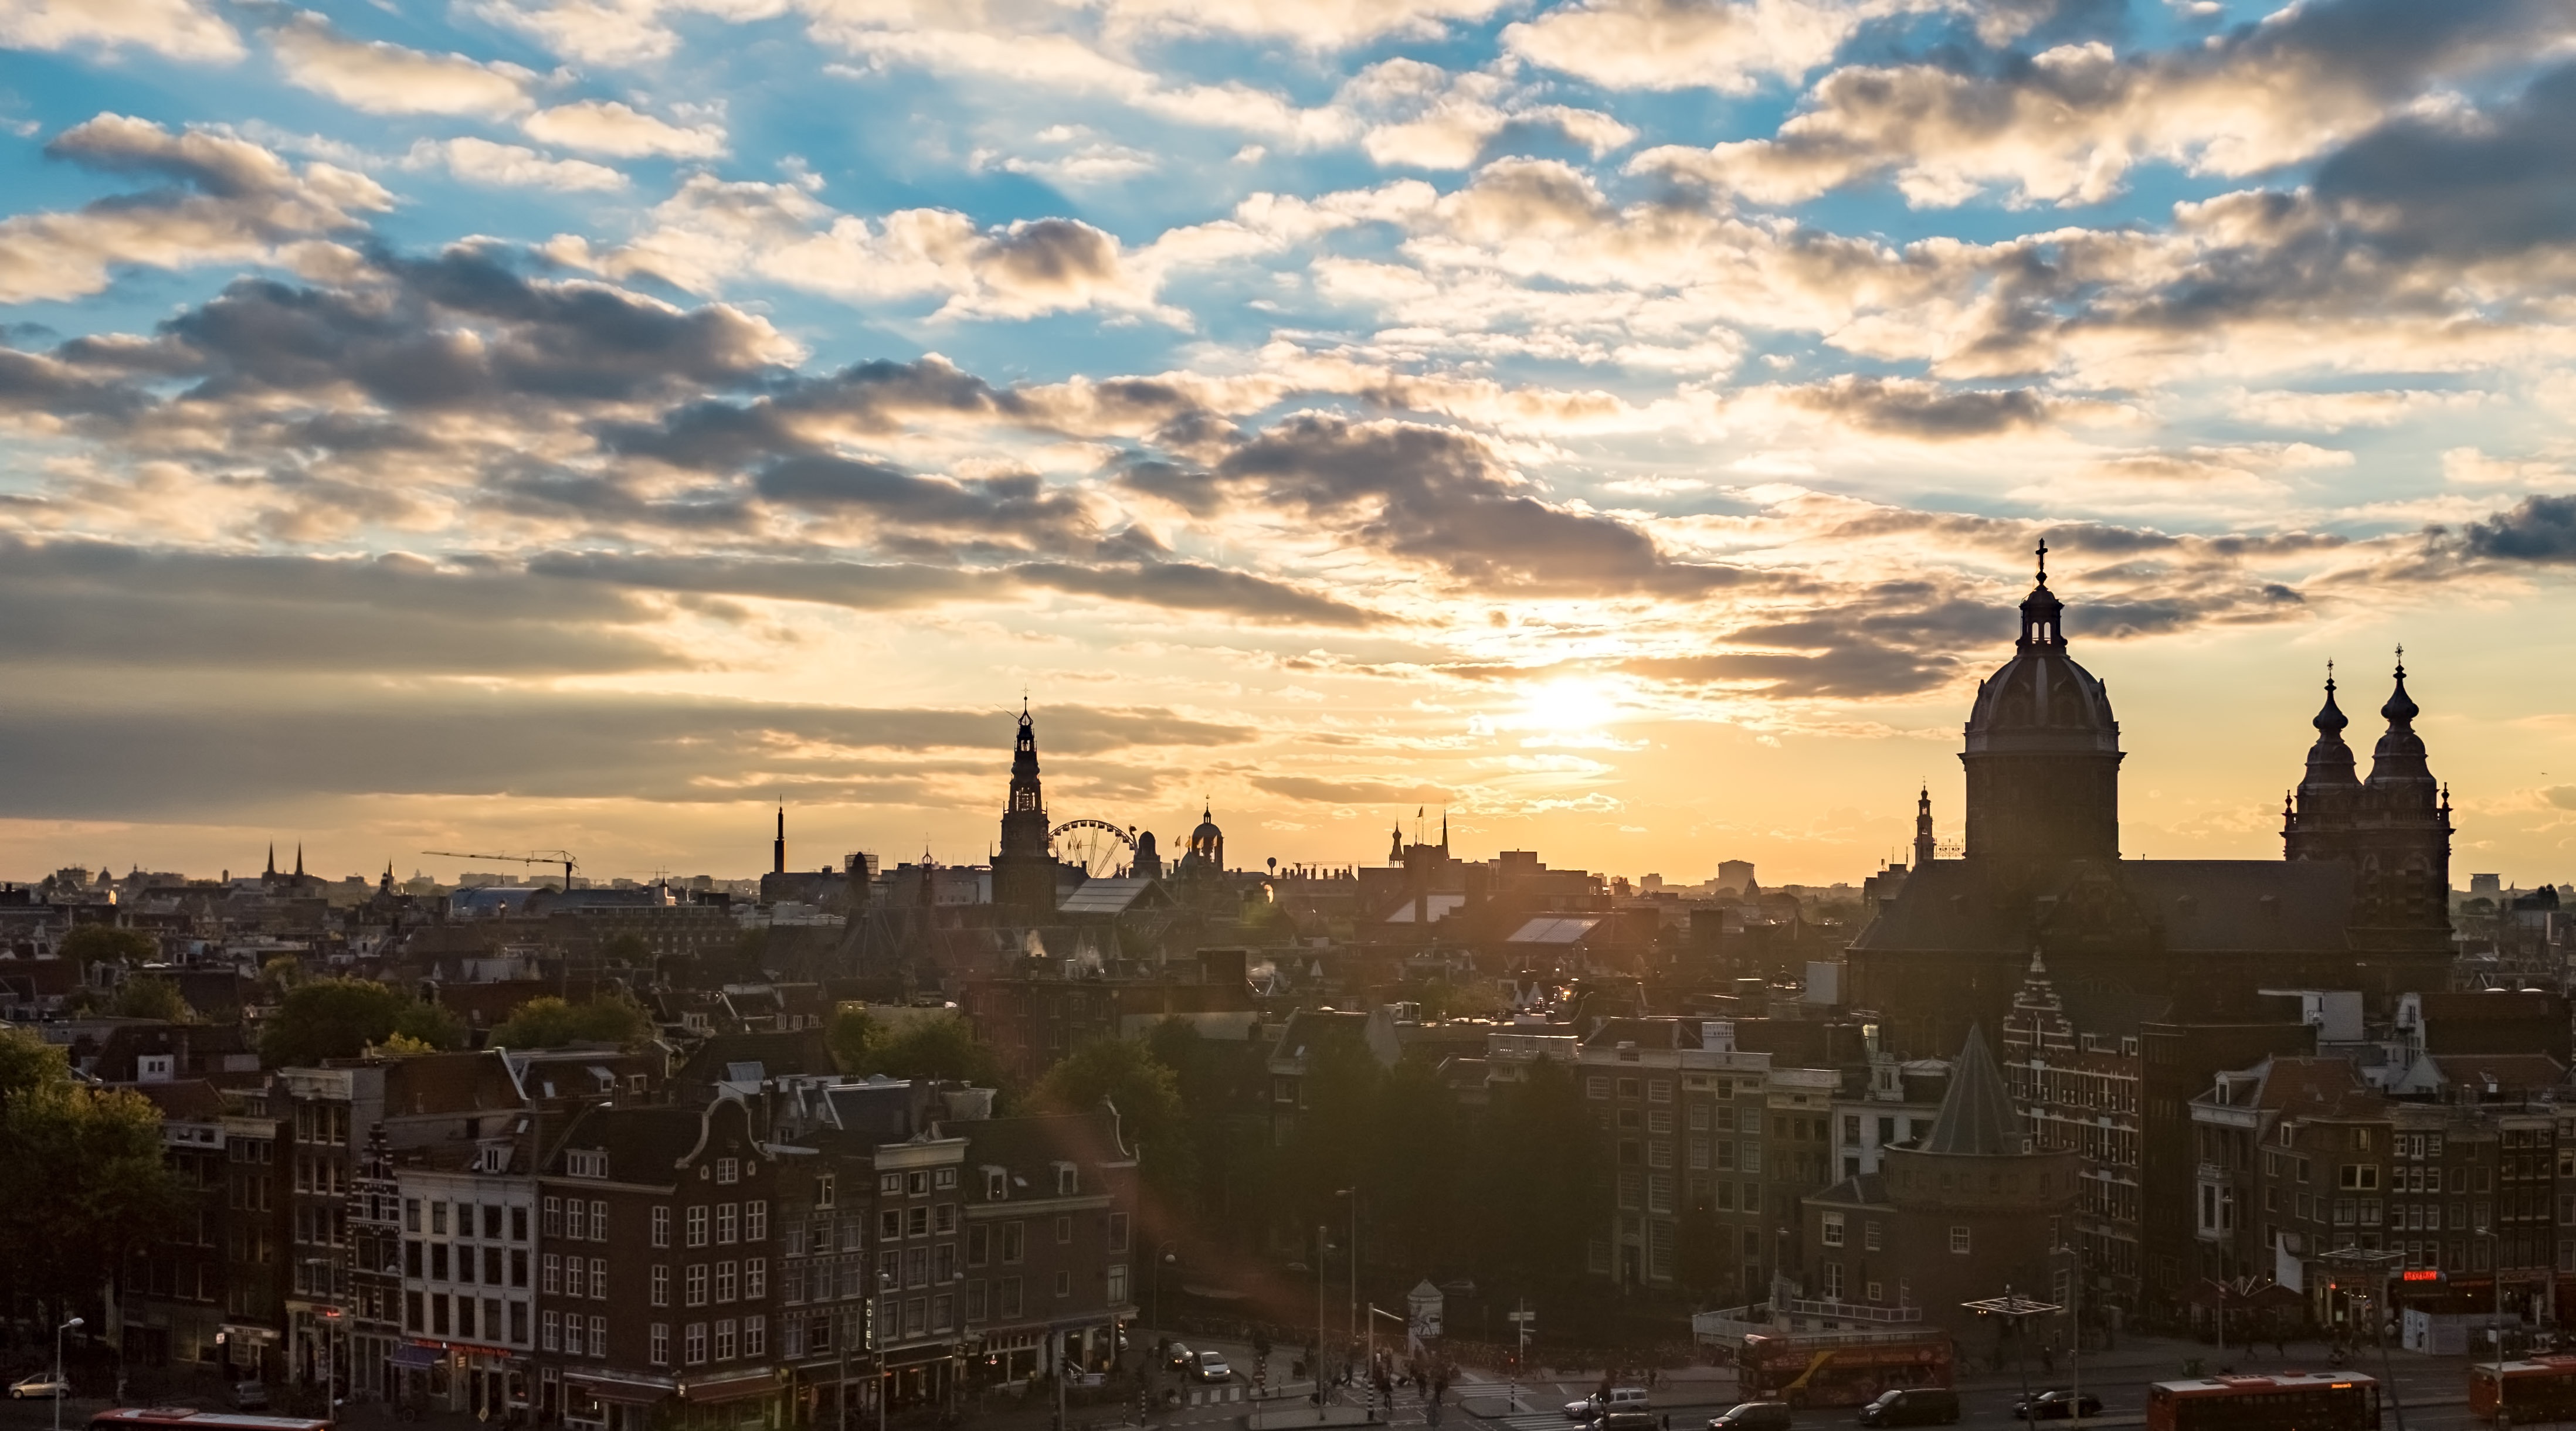
horizon, cloud, sky, sunrise, sunset, skyline, sunlight, morning, dawn, city, skyscraper, cityscape, panorama, dusk, evening, urban area, human settlement